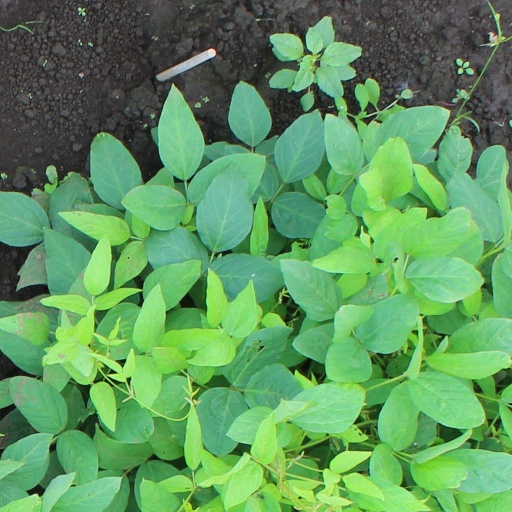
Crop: soybean